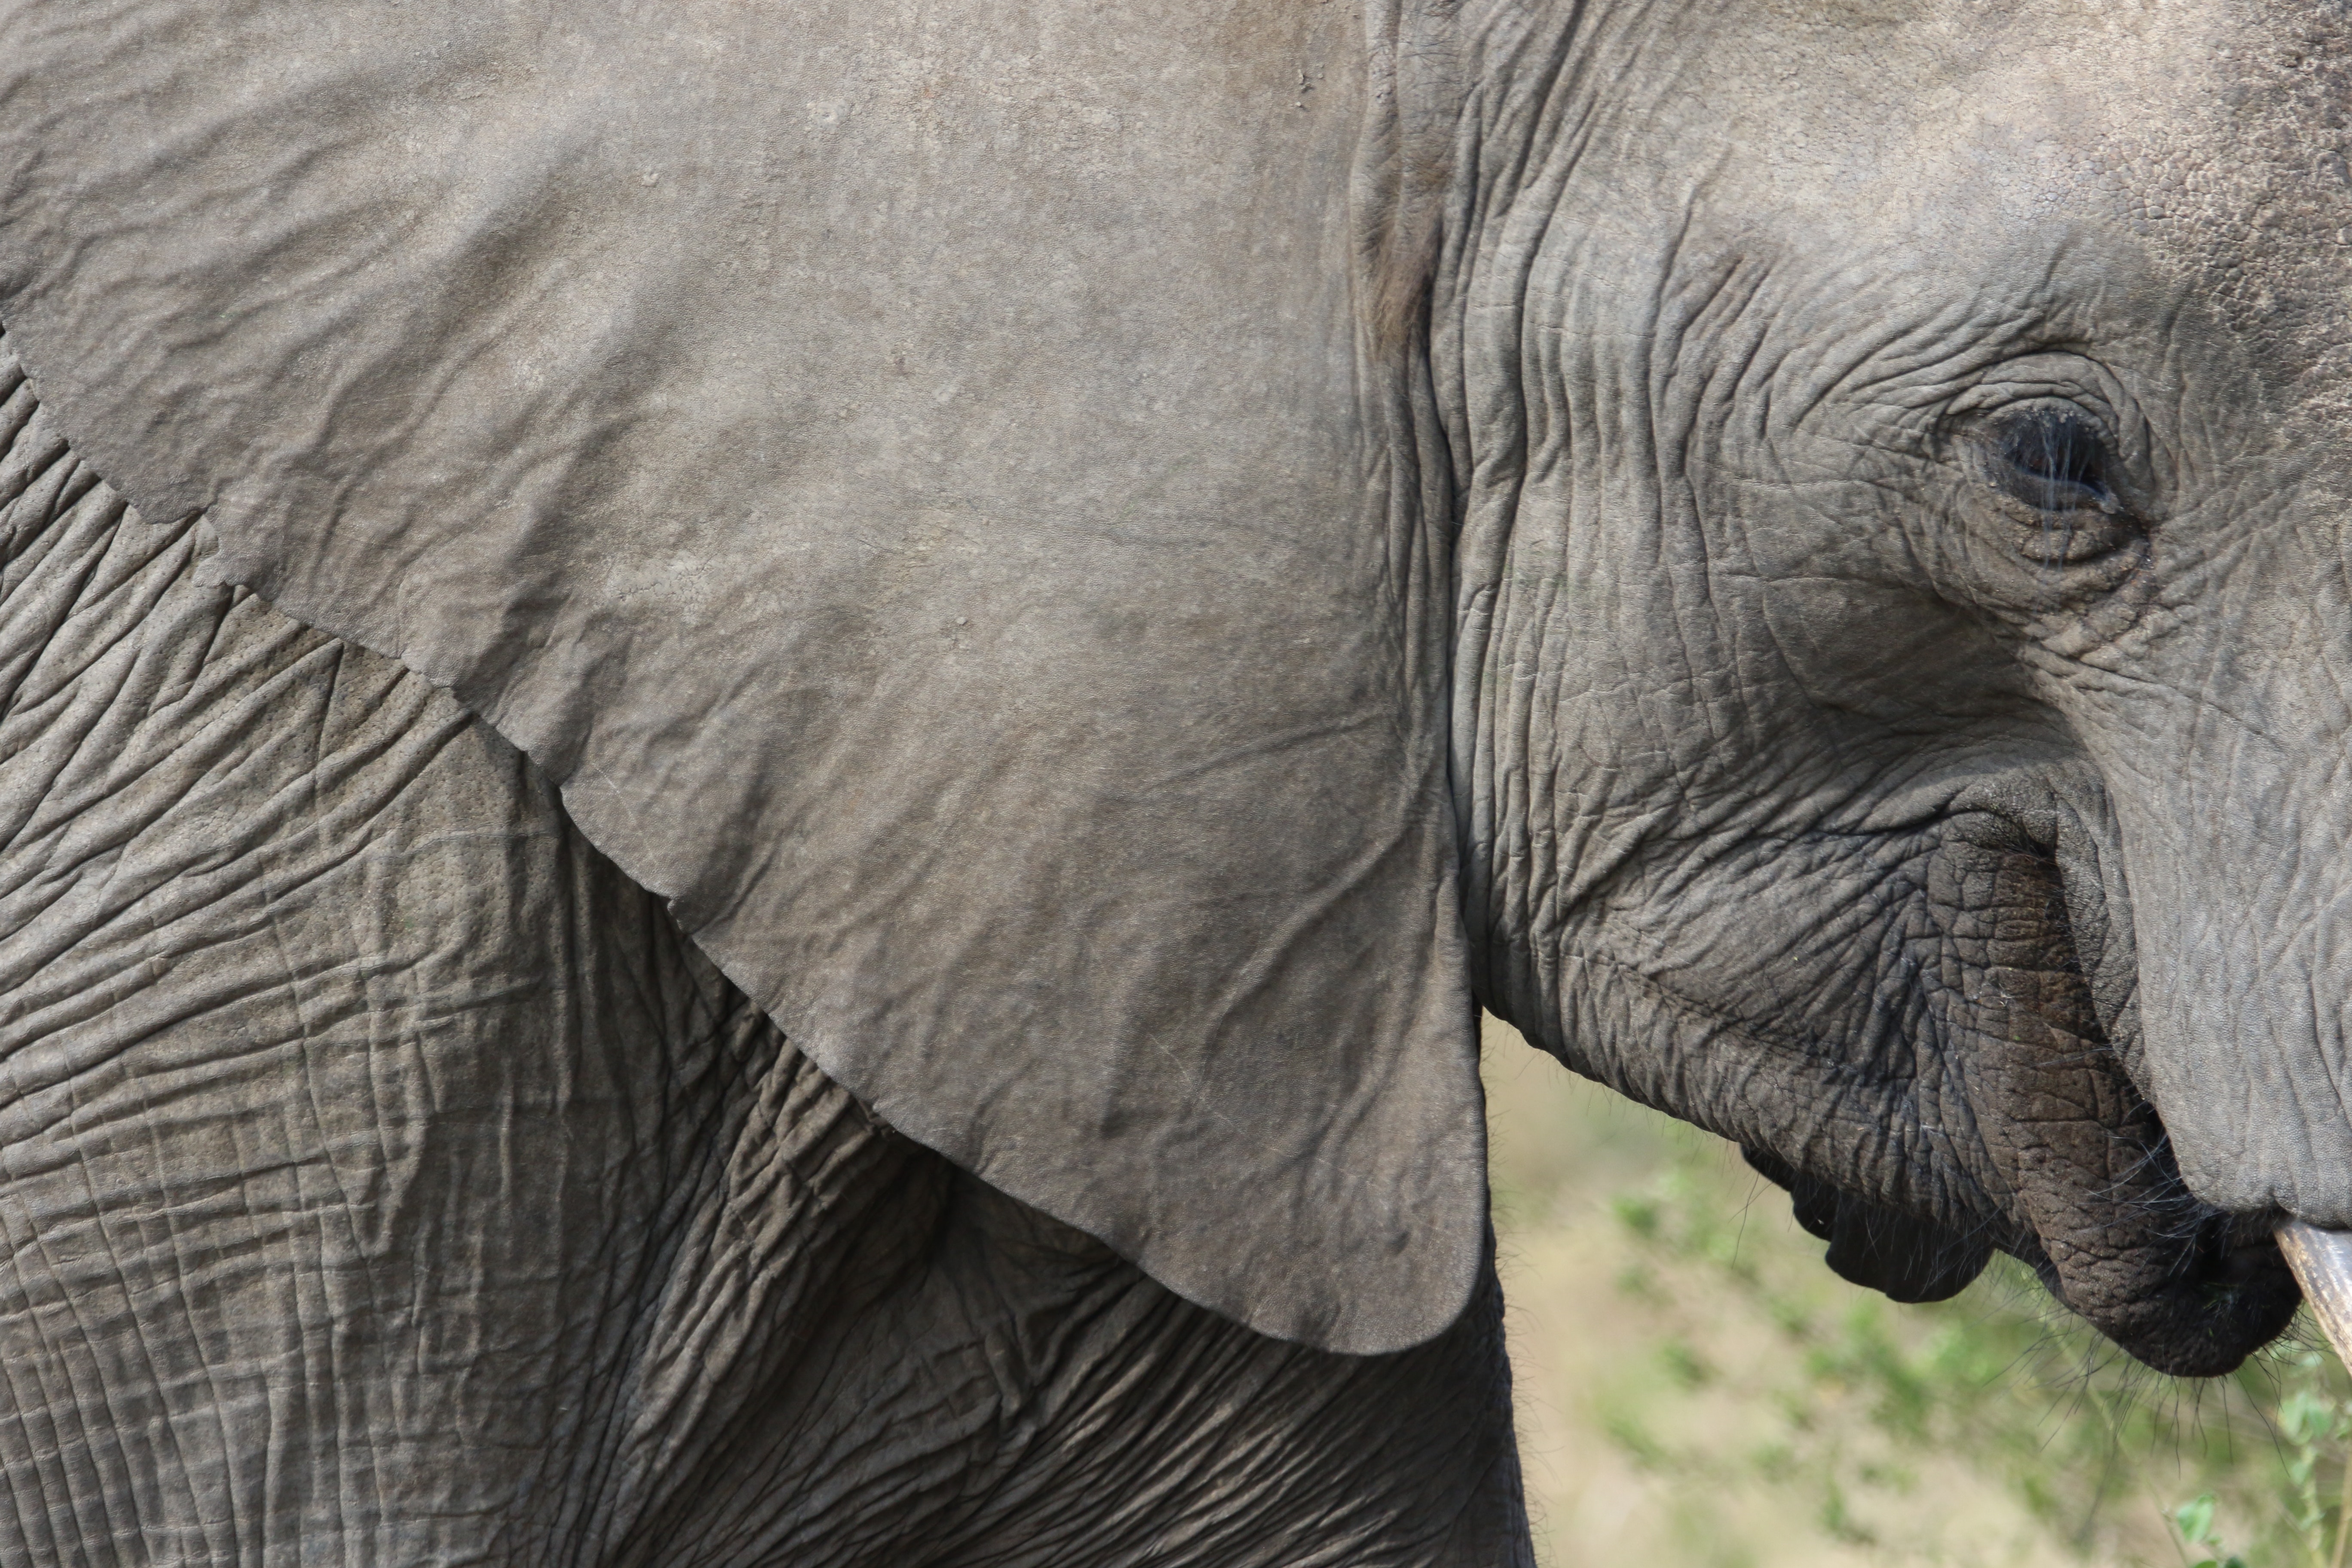
elephant, elephants and mammoths, vertebrate, mammal, terrestrial animal, skin, african elephant, wildlife, wrinkle, close up, eye, indian elephant, snout, black and white, working animal, photography, safari, organism, zoo, mouth, temple, tusk